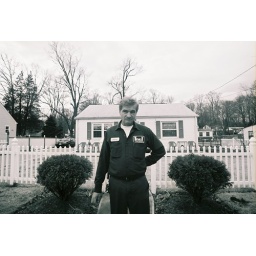
The girl in the window is smiling.